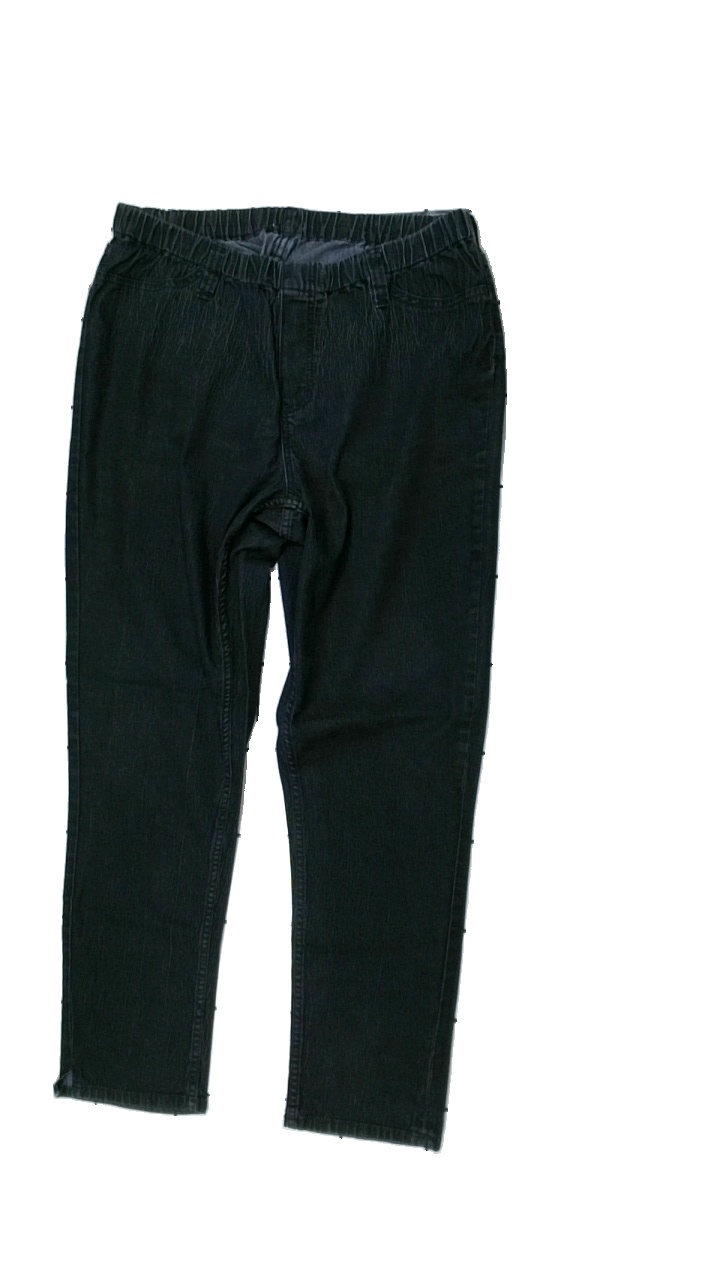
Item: Jeans (Ladies)
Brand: Missing
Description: jeans
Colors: Black, Grey
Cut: Regular
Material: ?
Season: All
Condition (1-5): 1
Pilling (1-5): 4
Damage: slitna och urtvättade
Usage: Export
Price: <50